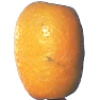
Label: Kumquats 1